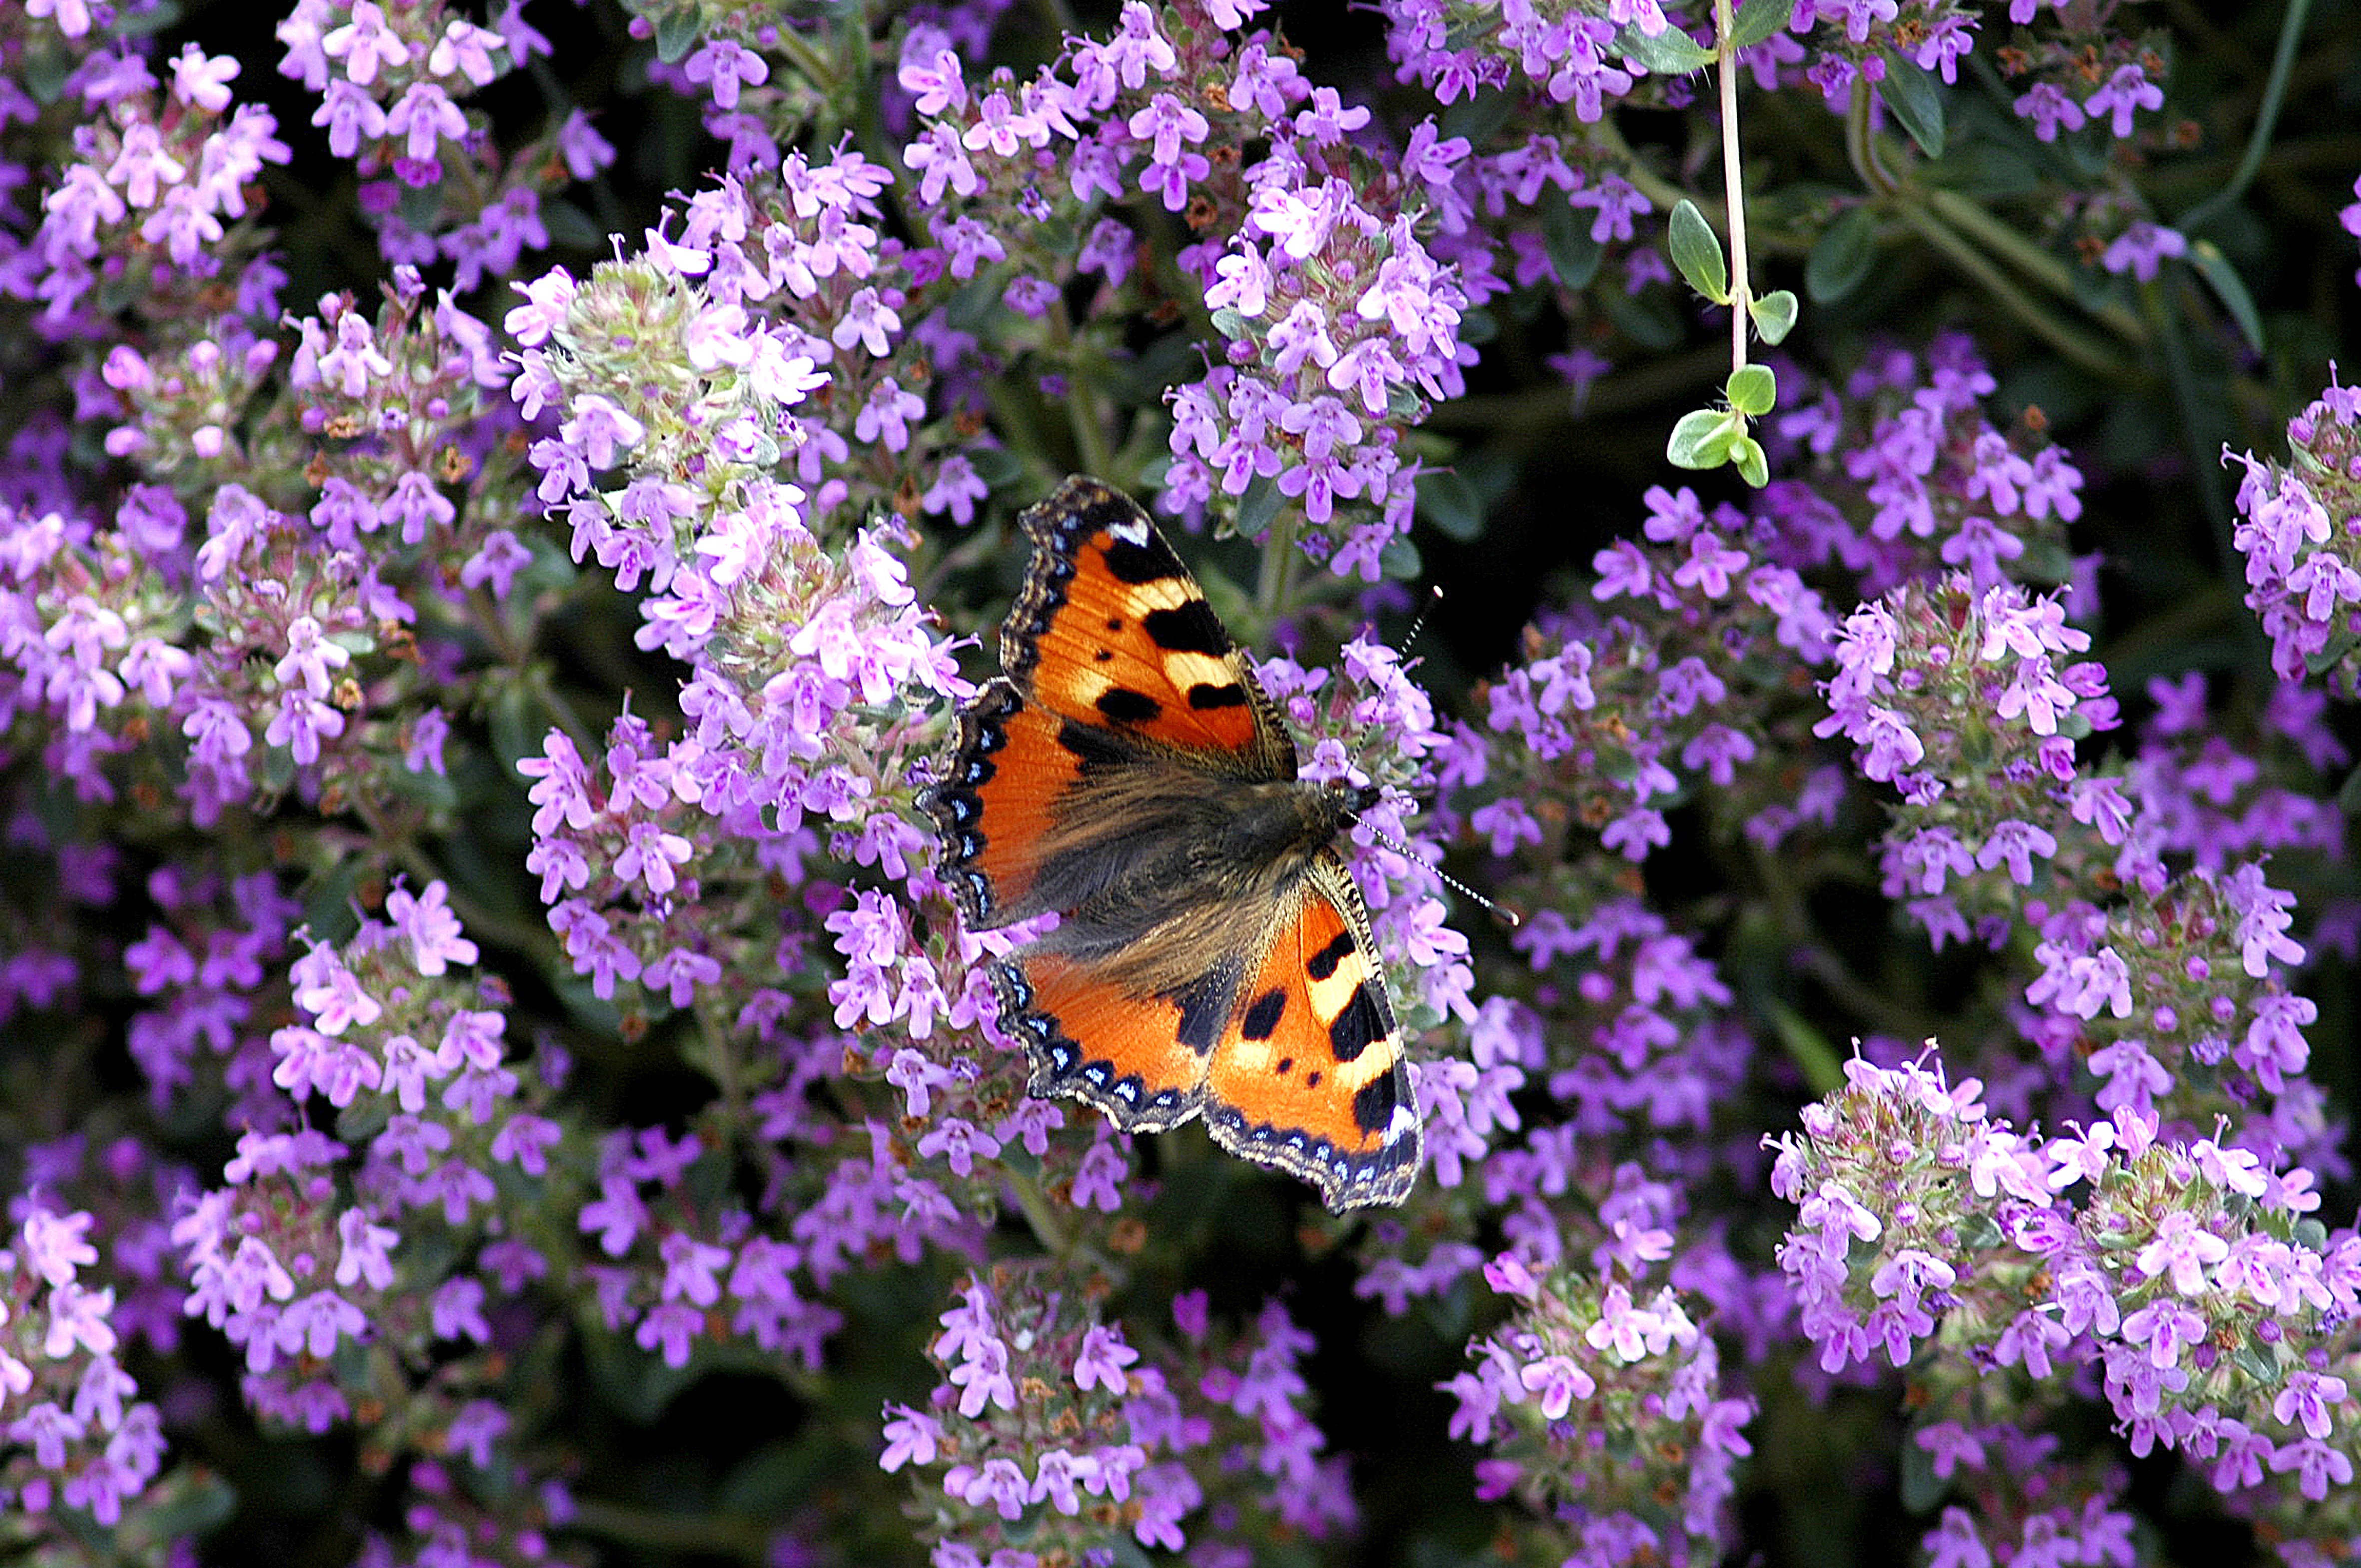
nature, blossom, plant, meadow, flower, summer, pollen, herb, insect, macro, botany, butterfly, flora, lavender, fauna, invertebrate, peacock, wildflower, the, insects, day, nectar, macro photography, flowering plant, pollinator, annual plant, land plant, moths and butterflies, english lavender